Willem Thibaut

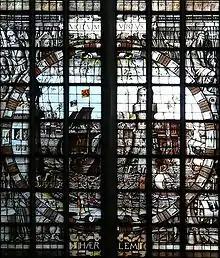
"Ship from Haarlem breaks the harbor chain of Damietta", scene from the 5th crusade (origin of the damiaatjes legend) sponsored by the city of Haarlem in Sint Janskerk, 1595-1596.

Willem Thibaut, Tybaut, or Tibout (1524–1597), was a Dutch Golden Age painter.